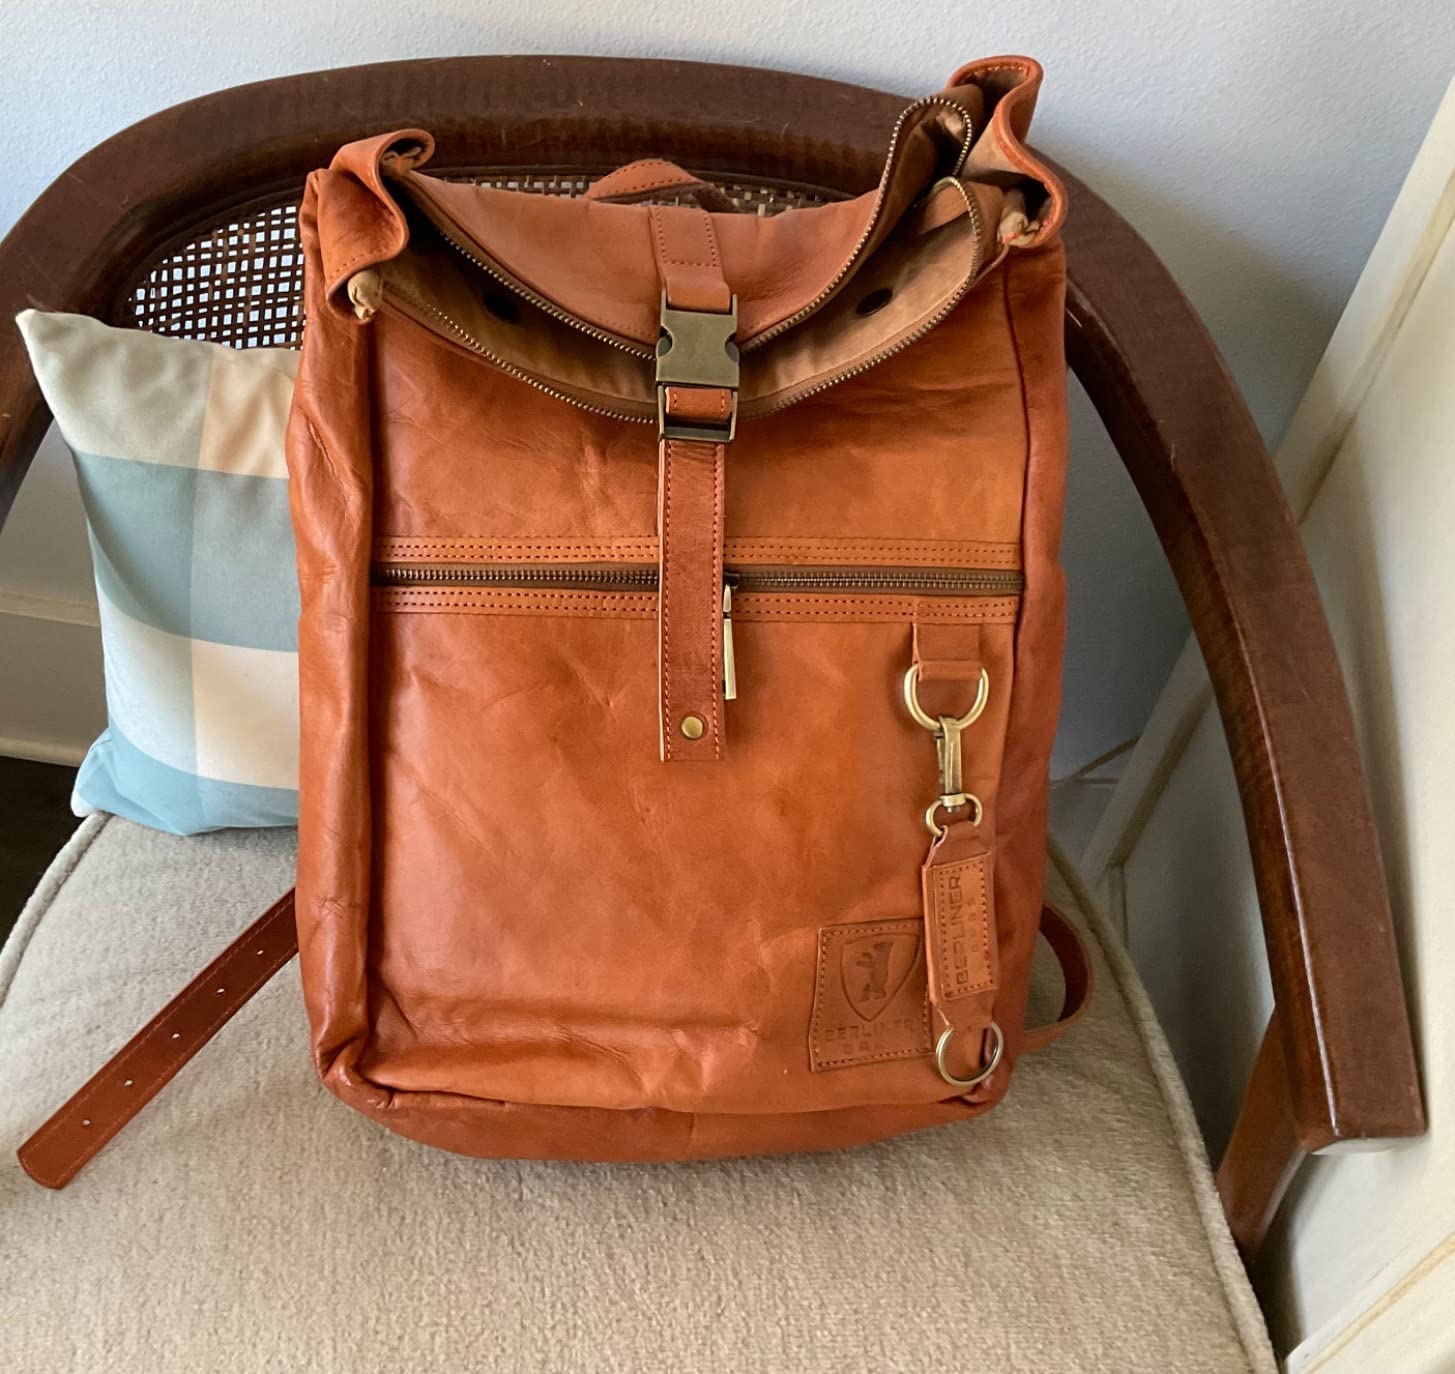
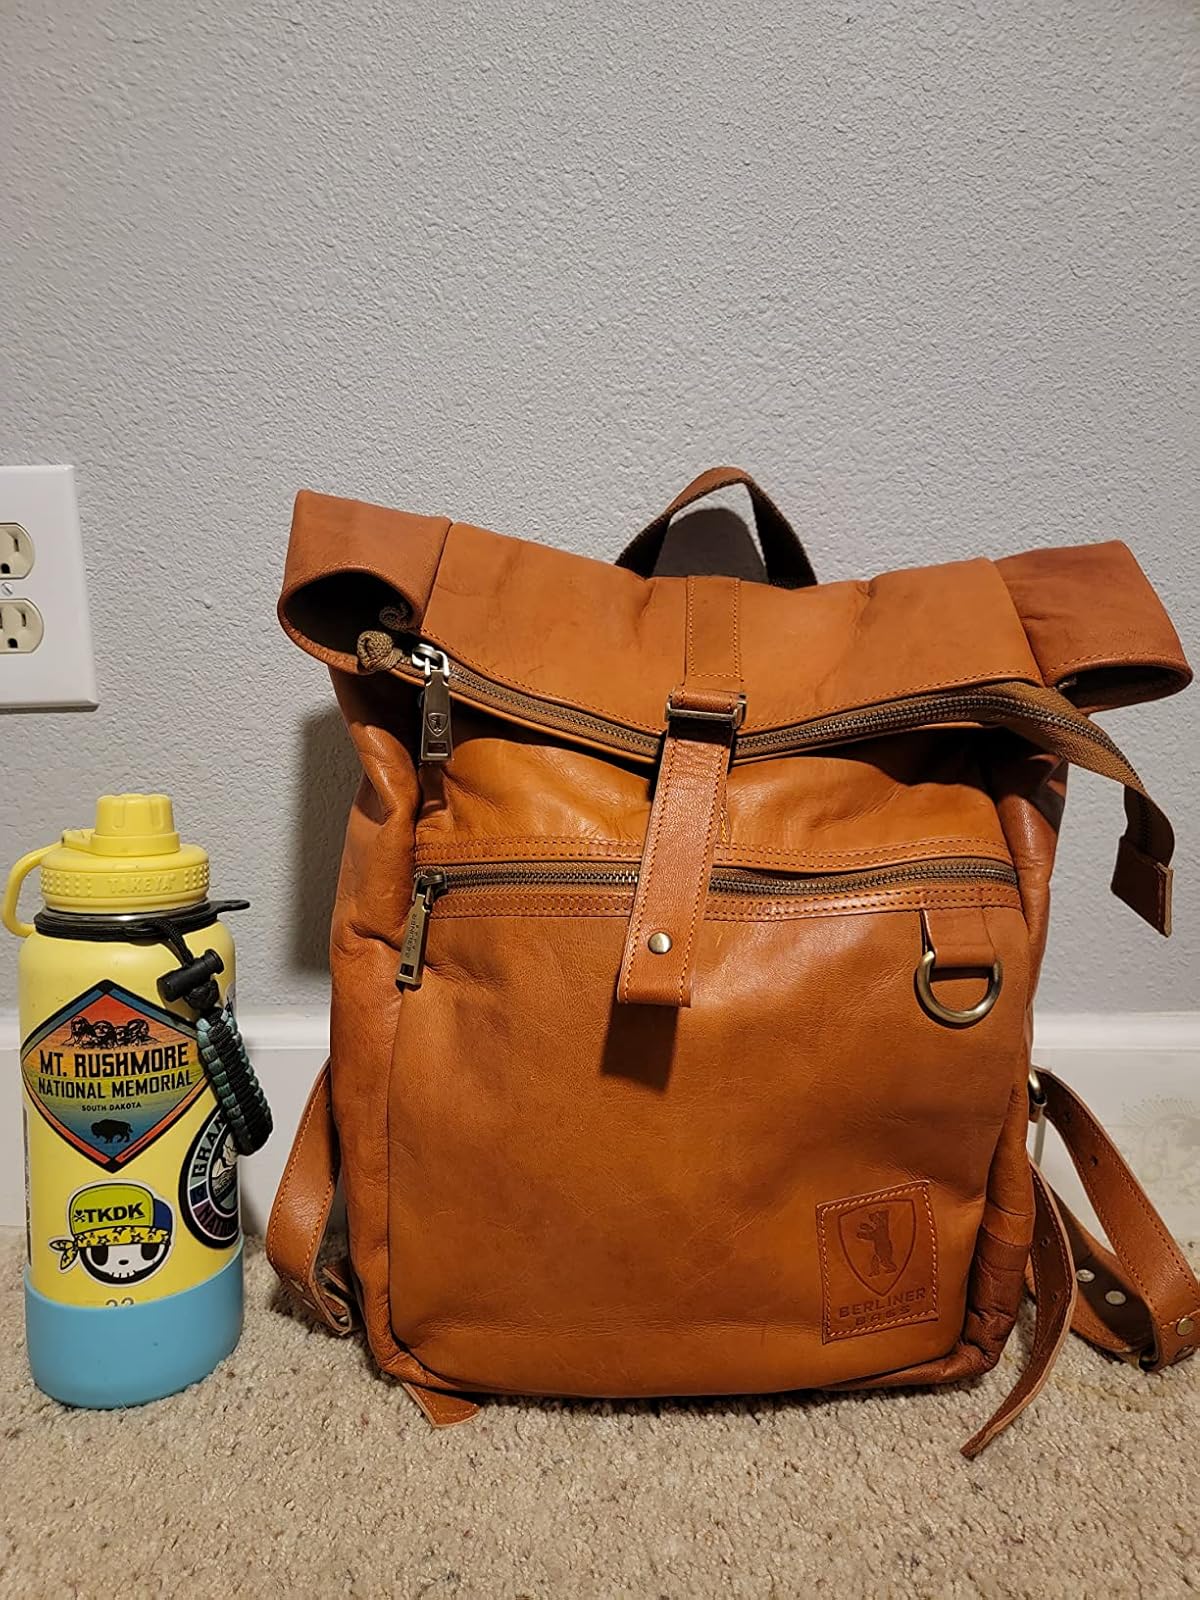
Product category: bag
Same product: yes